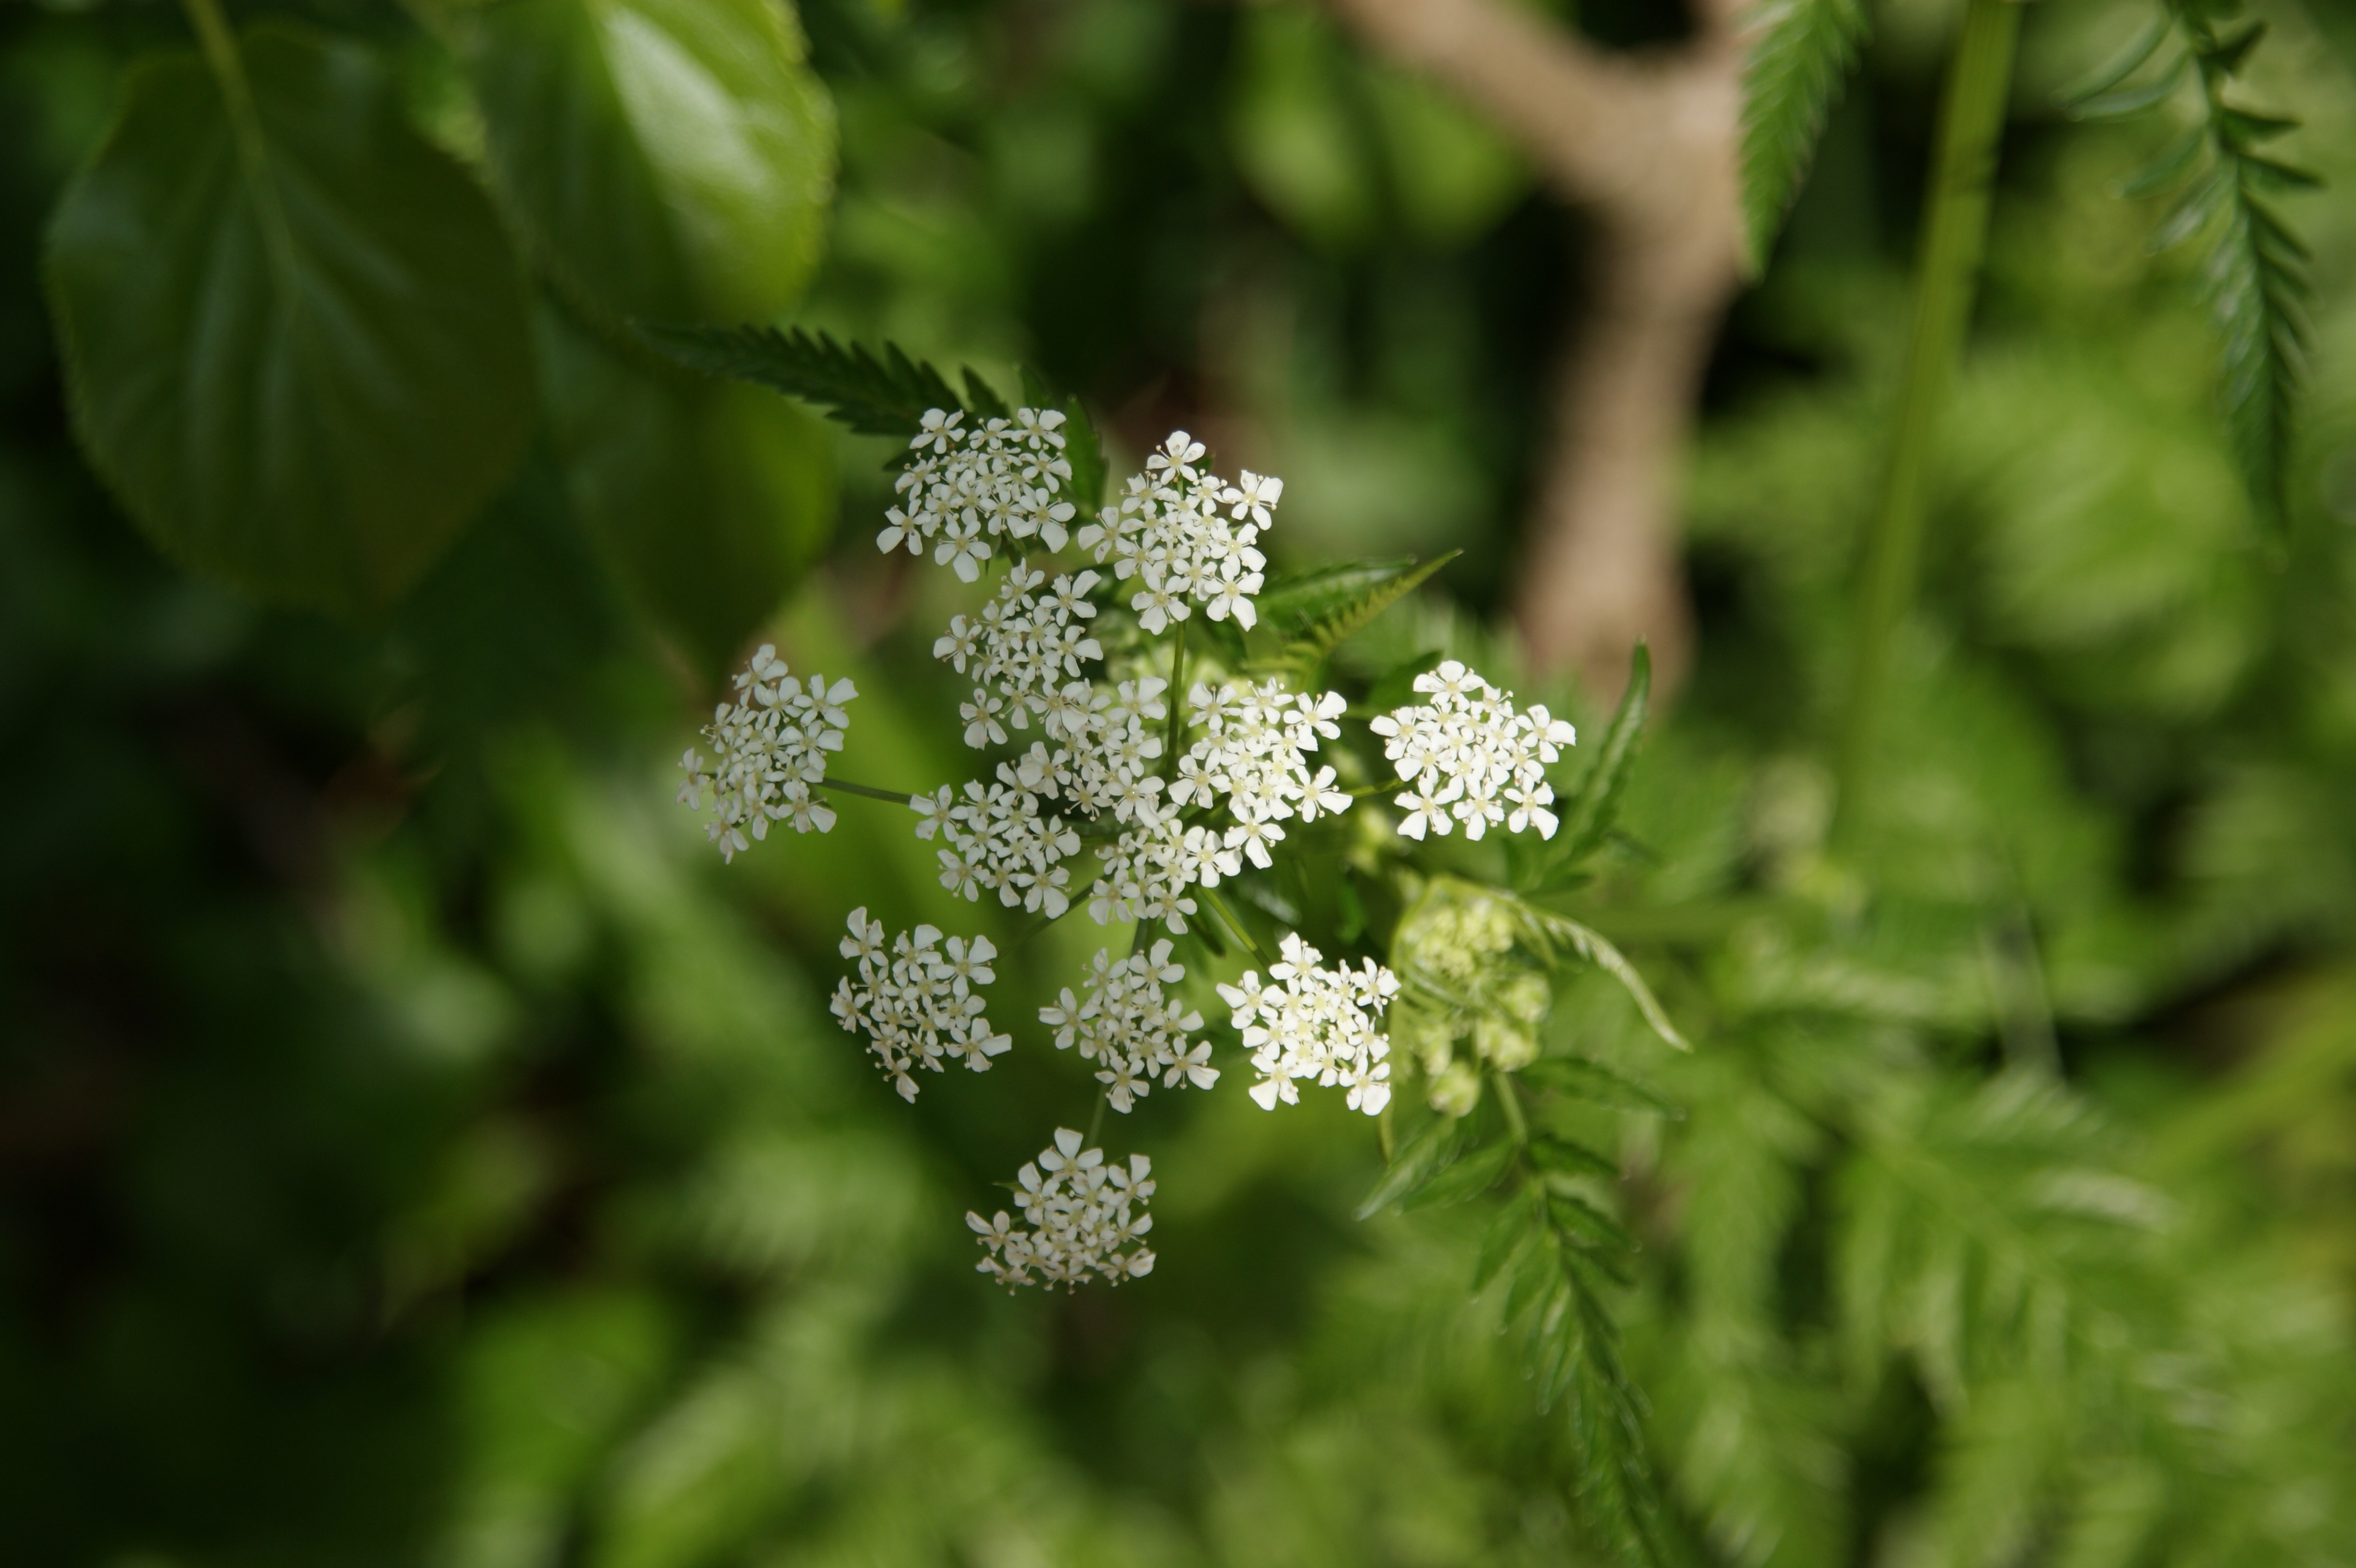
nature, branch, blossom, plant, leaf, flower, spring, green, herb, produce, botany, flora, wildflower, shrub, meadowsweet, macro photography, anthriscus, flowering plant, anthriscus sylvestris, cow parsley, wild chervil, flutes herb, land plant, apiales, parsley family